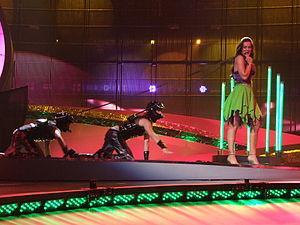
La Slovénie a participé au Concours Eurovision de la chanson 2008 à Belgrade en Serbie. C'est la 14ème participation de la Slovénie au Concours Eurovision de la chanson.
La Slovénie participe au Concours Eurovision de la chanson, depuis sa trente-huitième édition, en 1993, et ne l’a encore jamais remporté.